François Blais (MNA)

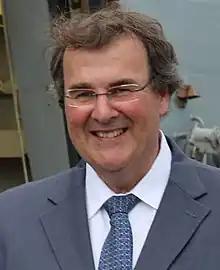

François Blais is a Canadian politician from Quebec, who was elected to the National Assembly of Quebec in the 2014 election and named Minister of Employment. He represented the electoral district of Charlesbourg as a member of the Quebec Liberal Party. From February 27, 2015, to January 28, 2016, he served as Minister of Education, Recreation and Sports following the resignation of Yves Bolduc. After January 28, he returned to the Employment and Labour portfolio.